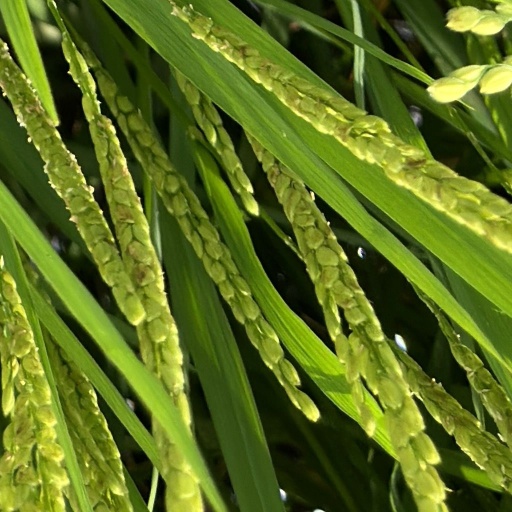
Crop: rice